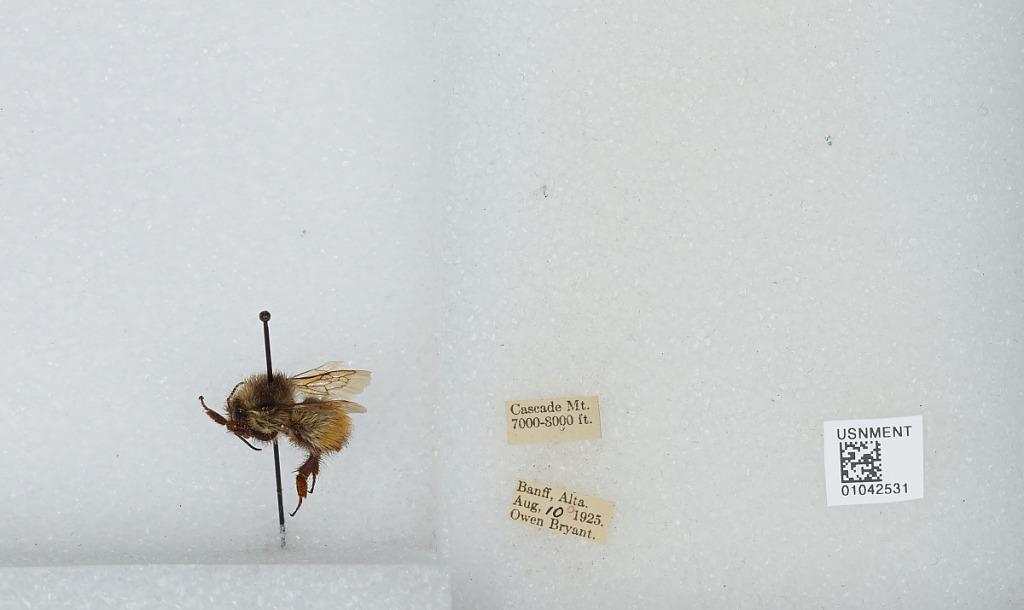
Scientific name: Bombus sp.
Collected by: O. Bryant
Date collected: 1925-8-10
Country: Canada
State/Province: Alberta
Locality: Cascade Mountain, Banff
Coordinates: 51.2681, -115.582